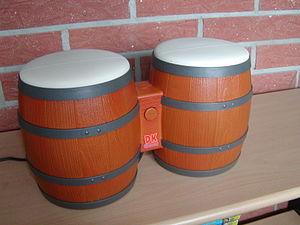
Bongo DK est le nom donné par Nintendo à son contrôleur de jeu vidéo ayant l'apparence de bongos. Cette manette à part entière a été conçue pour la GameCube à l'occasion de la sortie du jeu Donkey Konga. Depuis, plusieurs jeux ont été développés pour son utilisation, musicaux ou non, comme Donkey Kong Jungle Beat. Au Japon, on appelle cette manette des Tarukonga ; il arrive parfois que les joueurs spécialistes du genre utilisent ce terme pour la désigner, ou son raccourci.